Sanskrit epigraphy

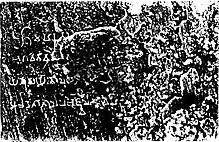
1st century CE Mora Well Inscription in Brahmi script

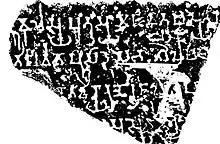
Mountain Temple Inscription

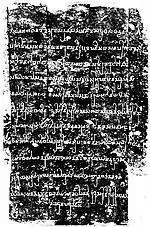
Nagarjunakonda Ayaka pillar inscription, Ikshvaku period (3rd c. CE)

The earliest known stone inscriptions in Sanskrit are in the Brahmi script from the first century BCE. These include the Ayodhyā (Uttar Pradesh) and Hāthībādā-Ghosuṇḍī (near Chittorgarh, Rajasthan) inscriptions. Both of these, states Salomon, are "essentially standard" and "correct Sanskrit", with a few exceptions reflecting an "informal Sanskrit usage". Other important Hindu inscriptions dated to the 1st century BCE, in relatively accurate classical Sanskrit and Brahmi script are the Yavanarajya inscription on a red sandstone slab and the long Naneghat inscription on the wall of a cave rest stop in the Western Ghats. Besides these few examples from the 1st century BCE, the earliest Sanskrit and hybrid dialect inscriptions are found in Mathura (Uttar Pradesh). These date to the 1st and 2nd century CE, states Salomon, from the time of the Indo-Scythian Northern Satraps and the subsequent Kushan Empire. These are also in the Brahmi script. The earliest of these, states Salomon, are attributed to Ksatrapa Sodasa from the early years of 1st century CE. Of the Mathura inscriptions, the most significant is the Mora Well Inscription. In a manner similar to the Hathibada inscription, the Mora well inscription is a dedicatory inscription and is linked to the cult of the Vrishni heroes: it mentions a stone shrine (temple), pratima (murti, images) and calls the five Vrishnis as "bhagavatam". There are many other Mathura Sanskrit inscriptions in Brahmi script overlapping the era of Indo-Scythian Northern Satraps and early Kushanas. Other significant 1st-century inscriptions in reasonably good classical Sanskrit in the Brahmi script include the Vasu Doorjamb Inscription and the Mountain Temple inscription. The early ones are related to the Brahmanical, except for the inscription from Kankali Tila which may be Jaina, but none are Buddhist. A few of the later inscriptions from the 2nd century CE include Buddhist Sanskrit, while others are in "more or less" standard Sanskrit and related to the Brahmanical tradition.